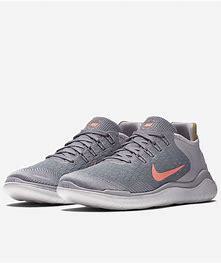
Brand: Nike
Model: Free RN 2018